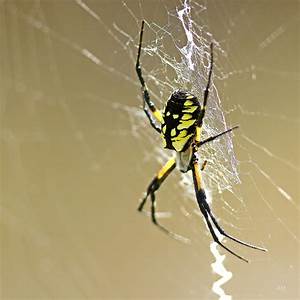
Label: ragno